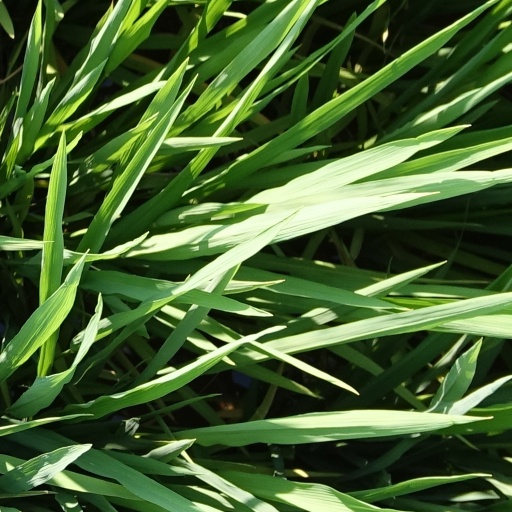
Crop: rice